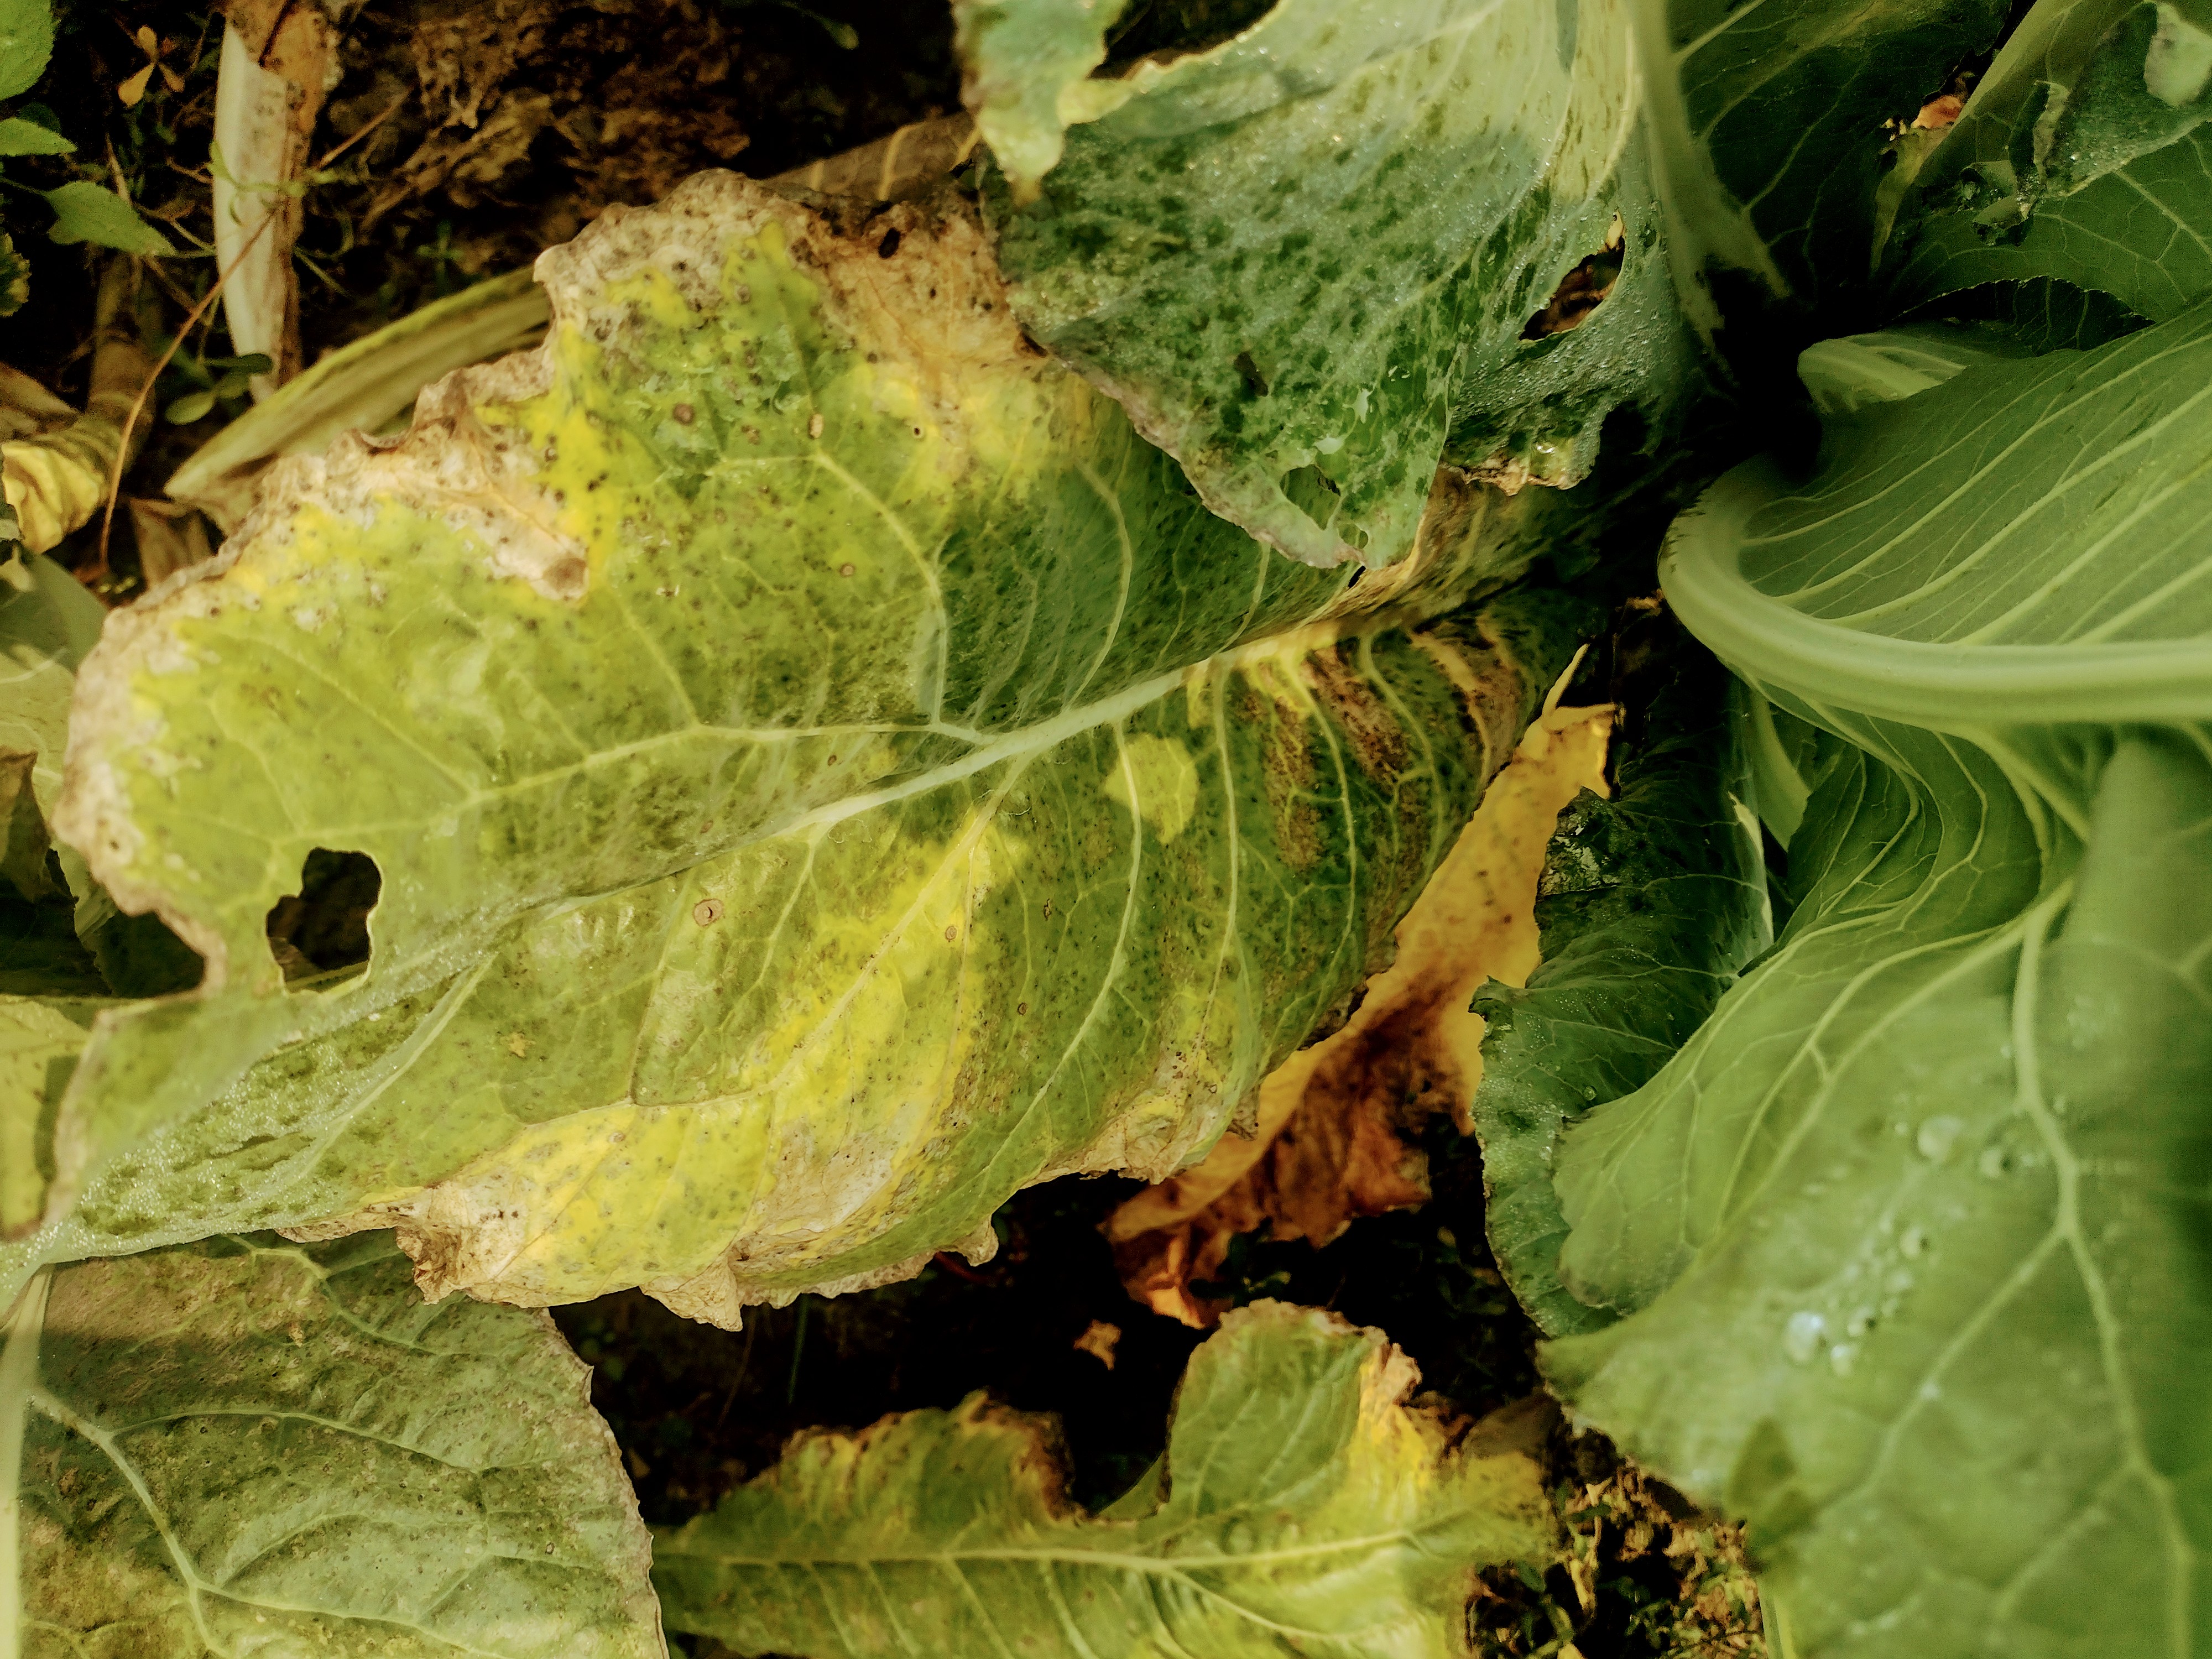
Label: Downy Mildew